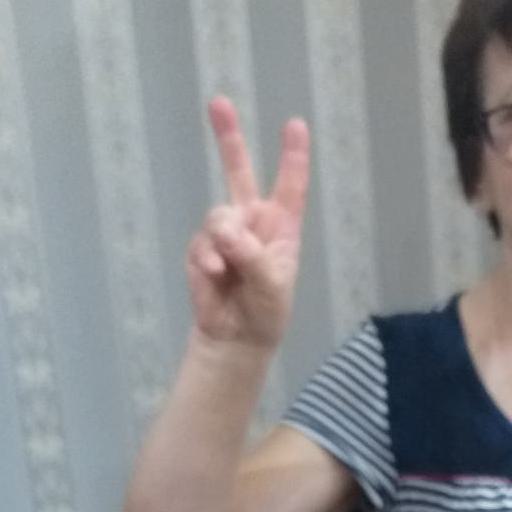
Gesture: peace